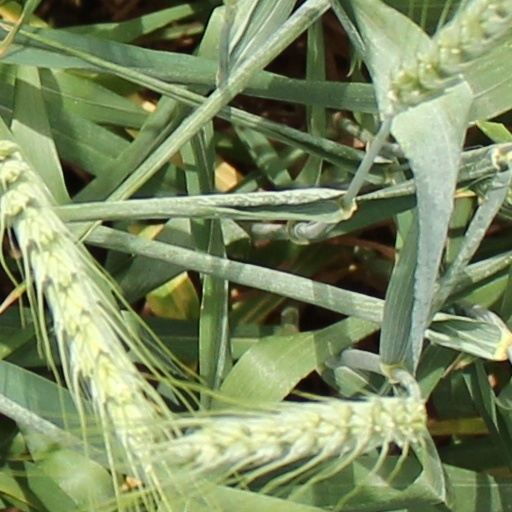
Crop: wheat